William Ricketts

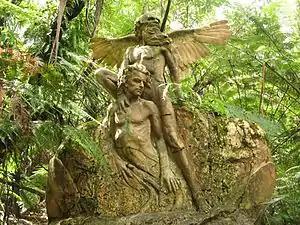
Atirantuka Winged Figure

Ricketts' major work is in the sculpture park that he named Potter's sanctuary, but which is now known as William Ricketts Sanctuary. In the 1960s the Victoria State Government bought the Sanctuary from Ricketts, and made it a public park. Ricketts lived there until his death in 1993.